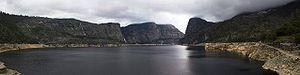
La vallée d'Hetch Hetchy est une vallée glaciaire située dans le parc national de Yosemite, dans la Sierra Nevada en Californie. Elle a été inondée à la suite de la construction du barrage O'Shaughnessy, qui forma un lac de retenue en amont, le réservoir Hetch Hetchy. La vallée est parcourue par la Tuolumne. Le Grand Canyon of the Tuolumne se trouve à l'est. Le réservoir apporte de l'eau à l'agglomération de San Francisco, située à quelque 250 km à l'ouest, grâce à l'aqueduc de Hetch Hetchy.